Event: Ecuador Earthquake
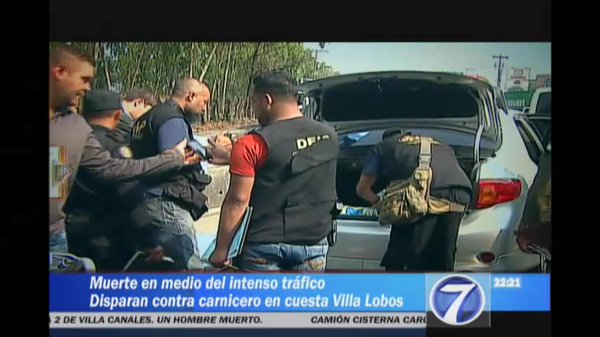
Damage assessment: no_damage